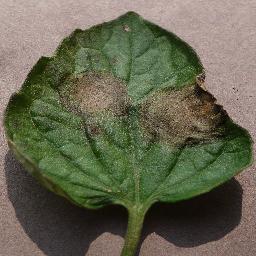
Label: Tomato___Late_blight